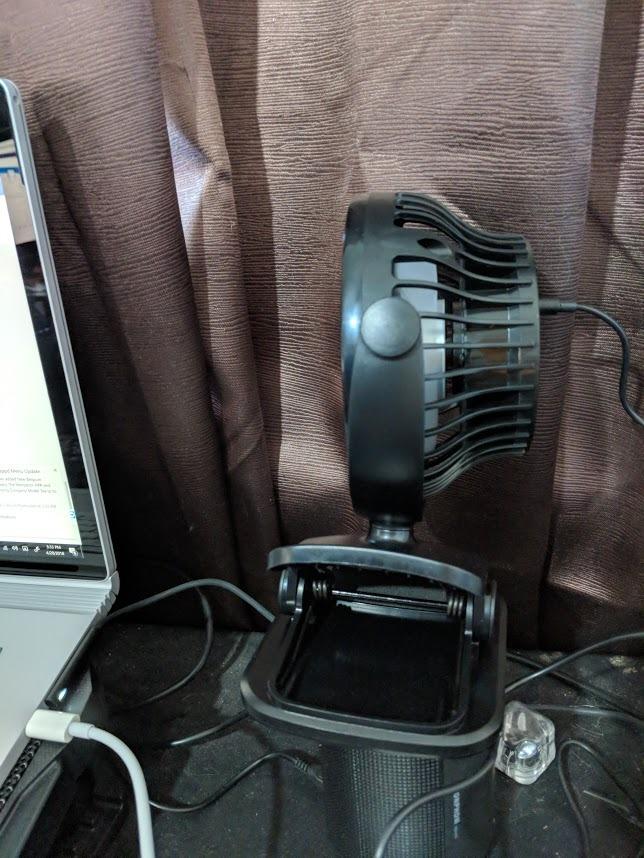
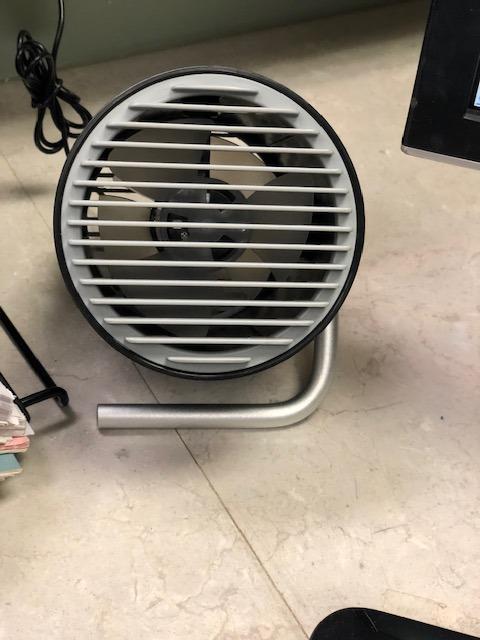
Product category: fan
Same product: no